Victory Hotel

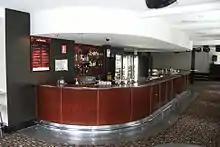
Victory Hotel's upstairs bar

The Victory Hotel was built in 1855. It is the oldest surviving hotel in Brisbane's CBD. The hotel was previously known as the Prince of Wales Hotel and has been altered since that time, including the removal of its verandahs, but retains the main characteristics of a nineteenth century hotel, such as its prominent corner location.